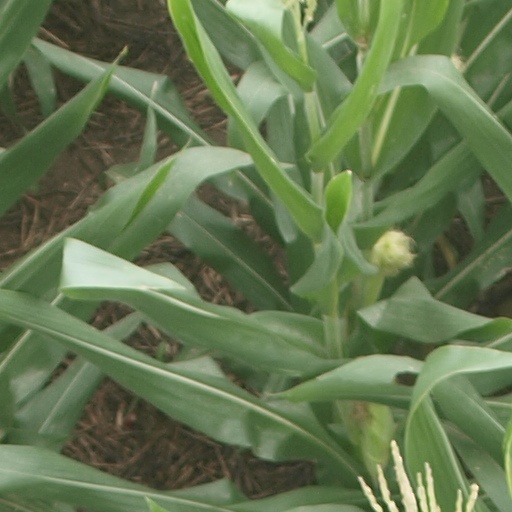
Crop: maize; corn